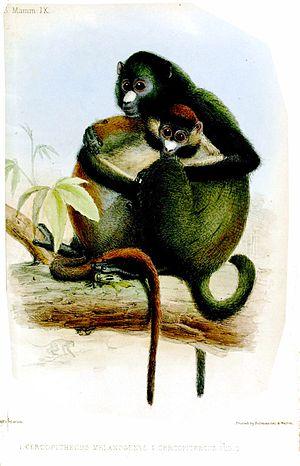
Le Hocheur ou Cercopitèque hocheur est une espèce de mammifères primates de la famille des Cercopithécidés, qui fait partie des singe africains de cette famille couramment appelés « pains à cacheter » ou « blancs-nez » en raison d'une tache blanche sur leur nez.